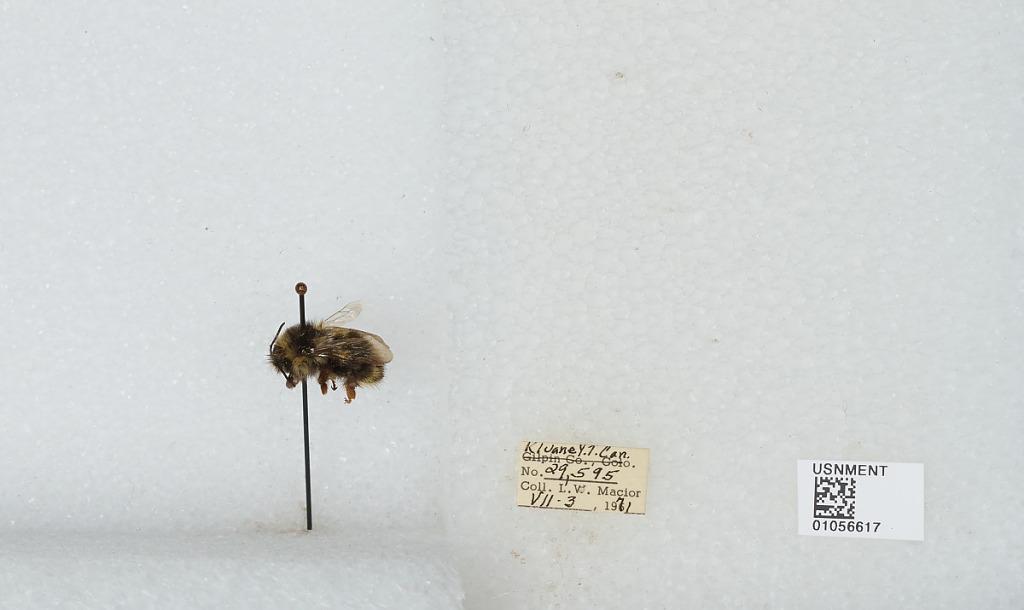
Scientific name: Bombus bifarius nearcticus
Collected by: L. Macior
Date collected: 1971-7-3
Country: Canada
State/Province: Yukon Territory
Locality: Kluane
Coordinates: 60.75, -139.5